Nano aquarium

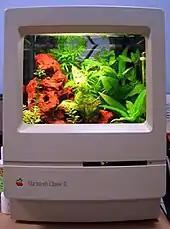
A Macquarium, a type of nano aquarium built inside the shell of an Apple Macintosh computer

Nano aquariums are aquariums with the emphasis on small scale inhabitants inside smaller sized aquariums. They can be either freshwater nano aquariums or saltwater nano aquariums. Nano fish species are chosen from any smaller sized species of tropical fish. Other possible inhabitants are freshwater and seawater shrimps. Any plants for a nano aquarium also have to be of the smaller species.